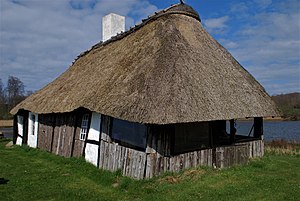
Stolbro
Fiskerhytten ved Lillenor
Stolbro er en Landsby, bygget om omkring landevejen, med ca. 150 indbyggere fordelt på omkring 70 husstande, 2 km vest for Guderup på øen Als. Landbymiljøet er på trods af nutidens forandringer stadig bevaret den oprindelige blanding af erhverv, landbrug og boliger. I nutiden er der foruden landbrug, en vognmandsforretning, en entreprenørvirksomhed og en maskinstation.